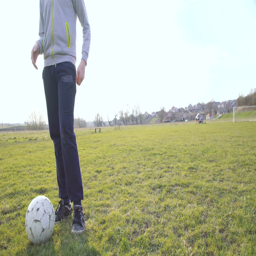
happy boys playing with ball on the football stadium in film format